Georges-Eugène Haussmann

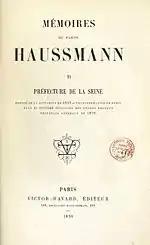
Title page of "Memoires" by Haussmann, Victor Havard Publisher, 1890.

Napoleon III's new parks were inspired by his memories of the parks in London, especially Hyde Park, where he had strolled and promenaded in a carriage while in exile, but he wanted to build on a much larger scale. Working with Haussmann and Adolphe Alphand, the engineer who headed the new Service of Promenades and Plantations, he laid out a plan for four major parks at the cardinal points of the compass around the city. Thousands of workers and gardeners began to dig lakes, build cascades, plant lawns, flowerbeds, trees, and construct chalets and grottoes. Napoleon III created the Bois de Boulogne (1852–58) to the west of Paris, the Bois de Vincennes (1860–65) to the east, the Parc des Buttes Chaumont (1865–67) to the north, and Parc Montsouris (1865–78) to the south.